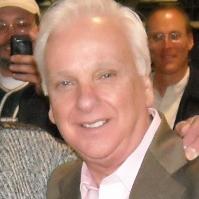
Age: 65